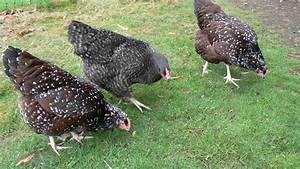
Label: gallina